Li Di

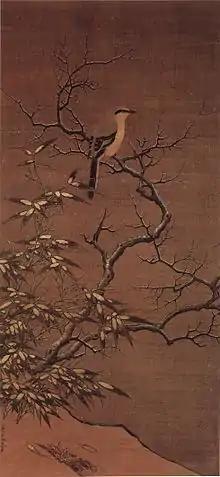
"Shrike on a tree in winter". Song dynasty, 1187 AD. Currently kept at Shanghai Museum.

Li Di (1100 – after 1197) was a Chinese imperial court painter during the Song dynasty. He was noted for painting flowers, birds, bamboo, and animals in motion. Li was a member of the Academy of Worthies.